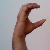
The image shows a hand gesture representing the letter 'C' in Indian Sign Language.